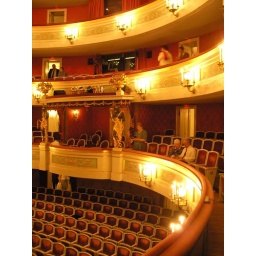
The opera house in Munich where Reinhard's family and I saw &amp;quot;La Traviatta.&amp;quot; The lead was a girl from Ohio.